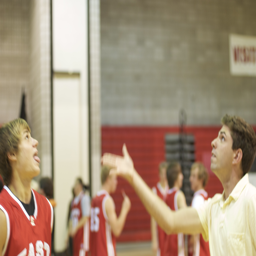
jumping for the ball with a basketball player .